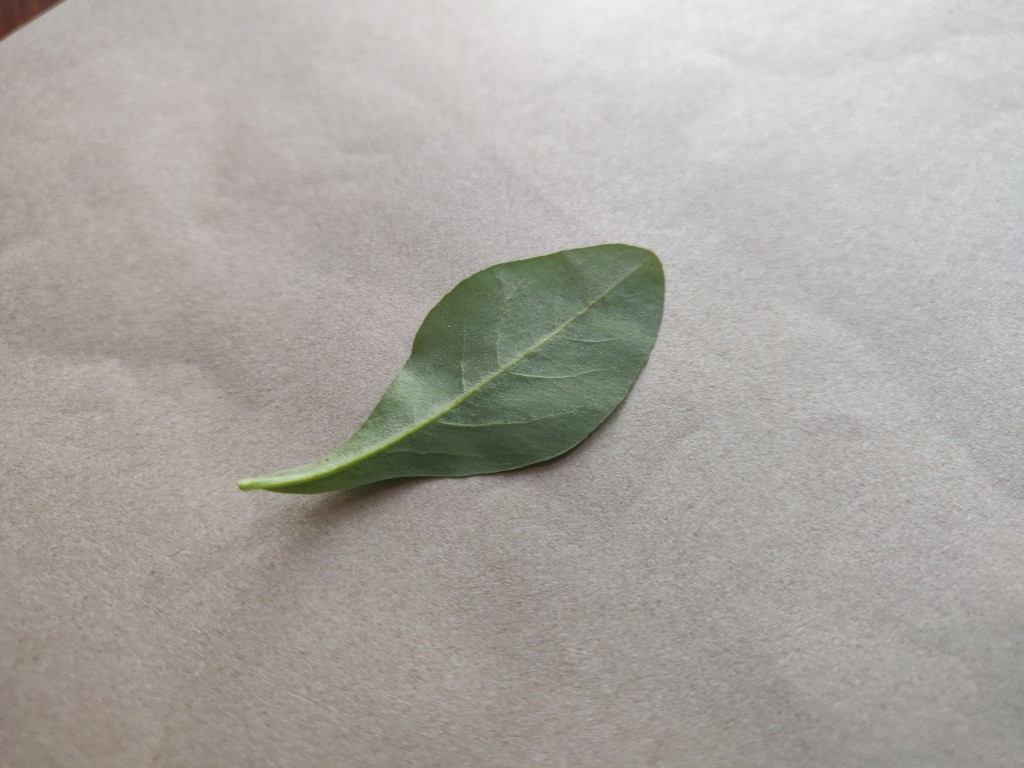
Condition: Healthy
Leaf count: single
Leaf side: back